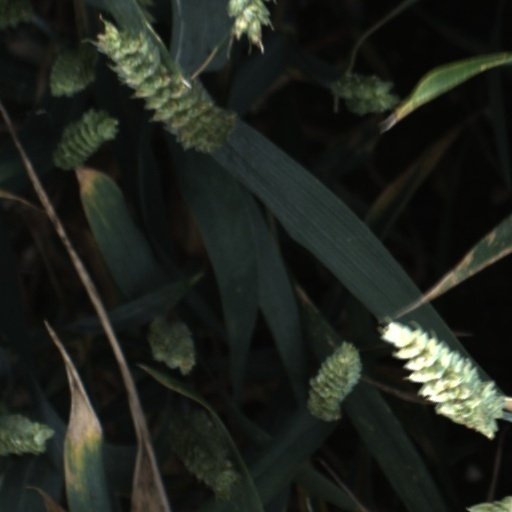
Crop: wheat